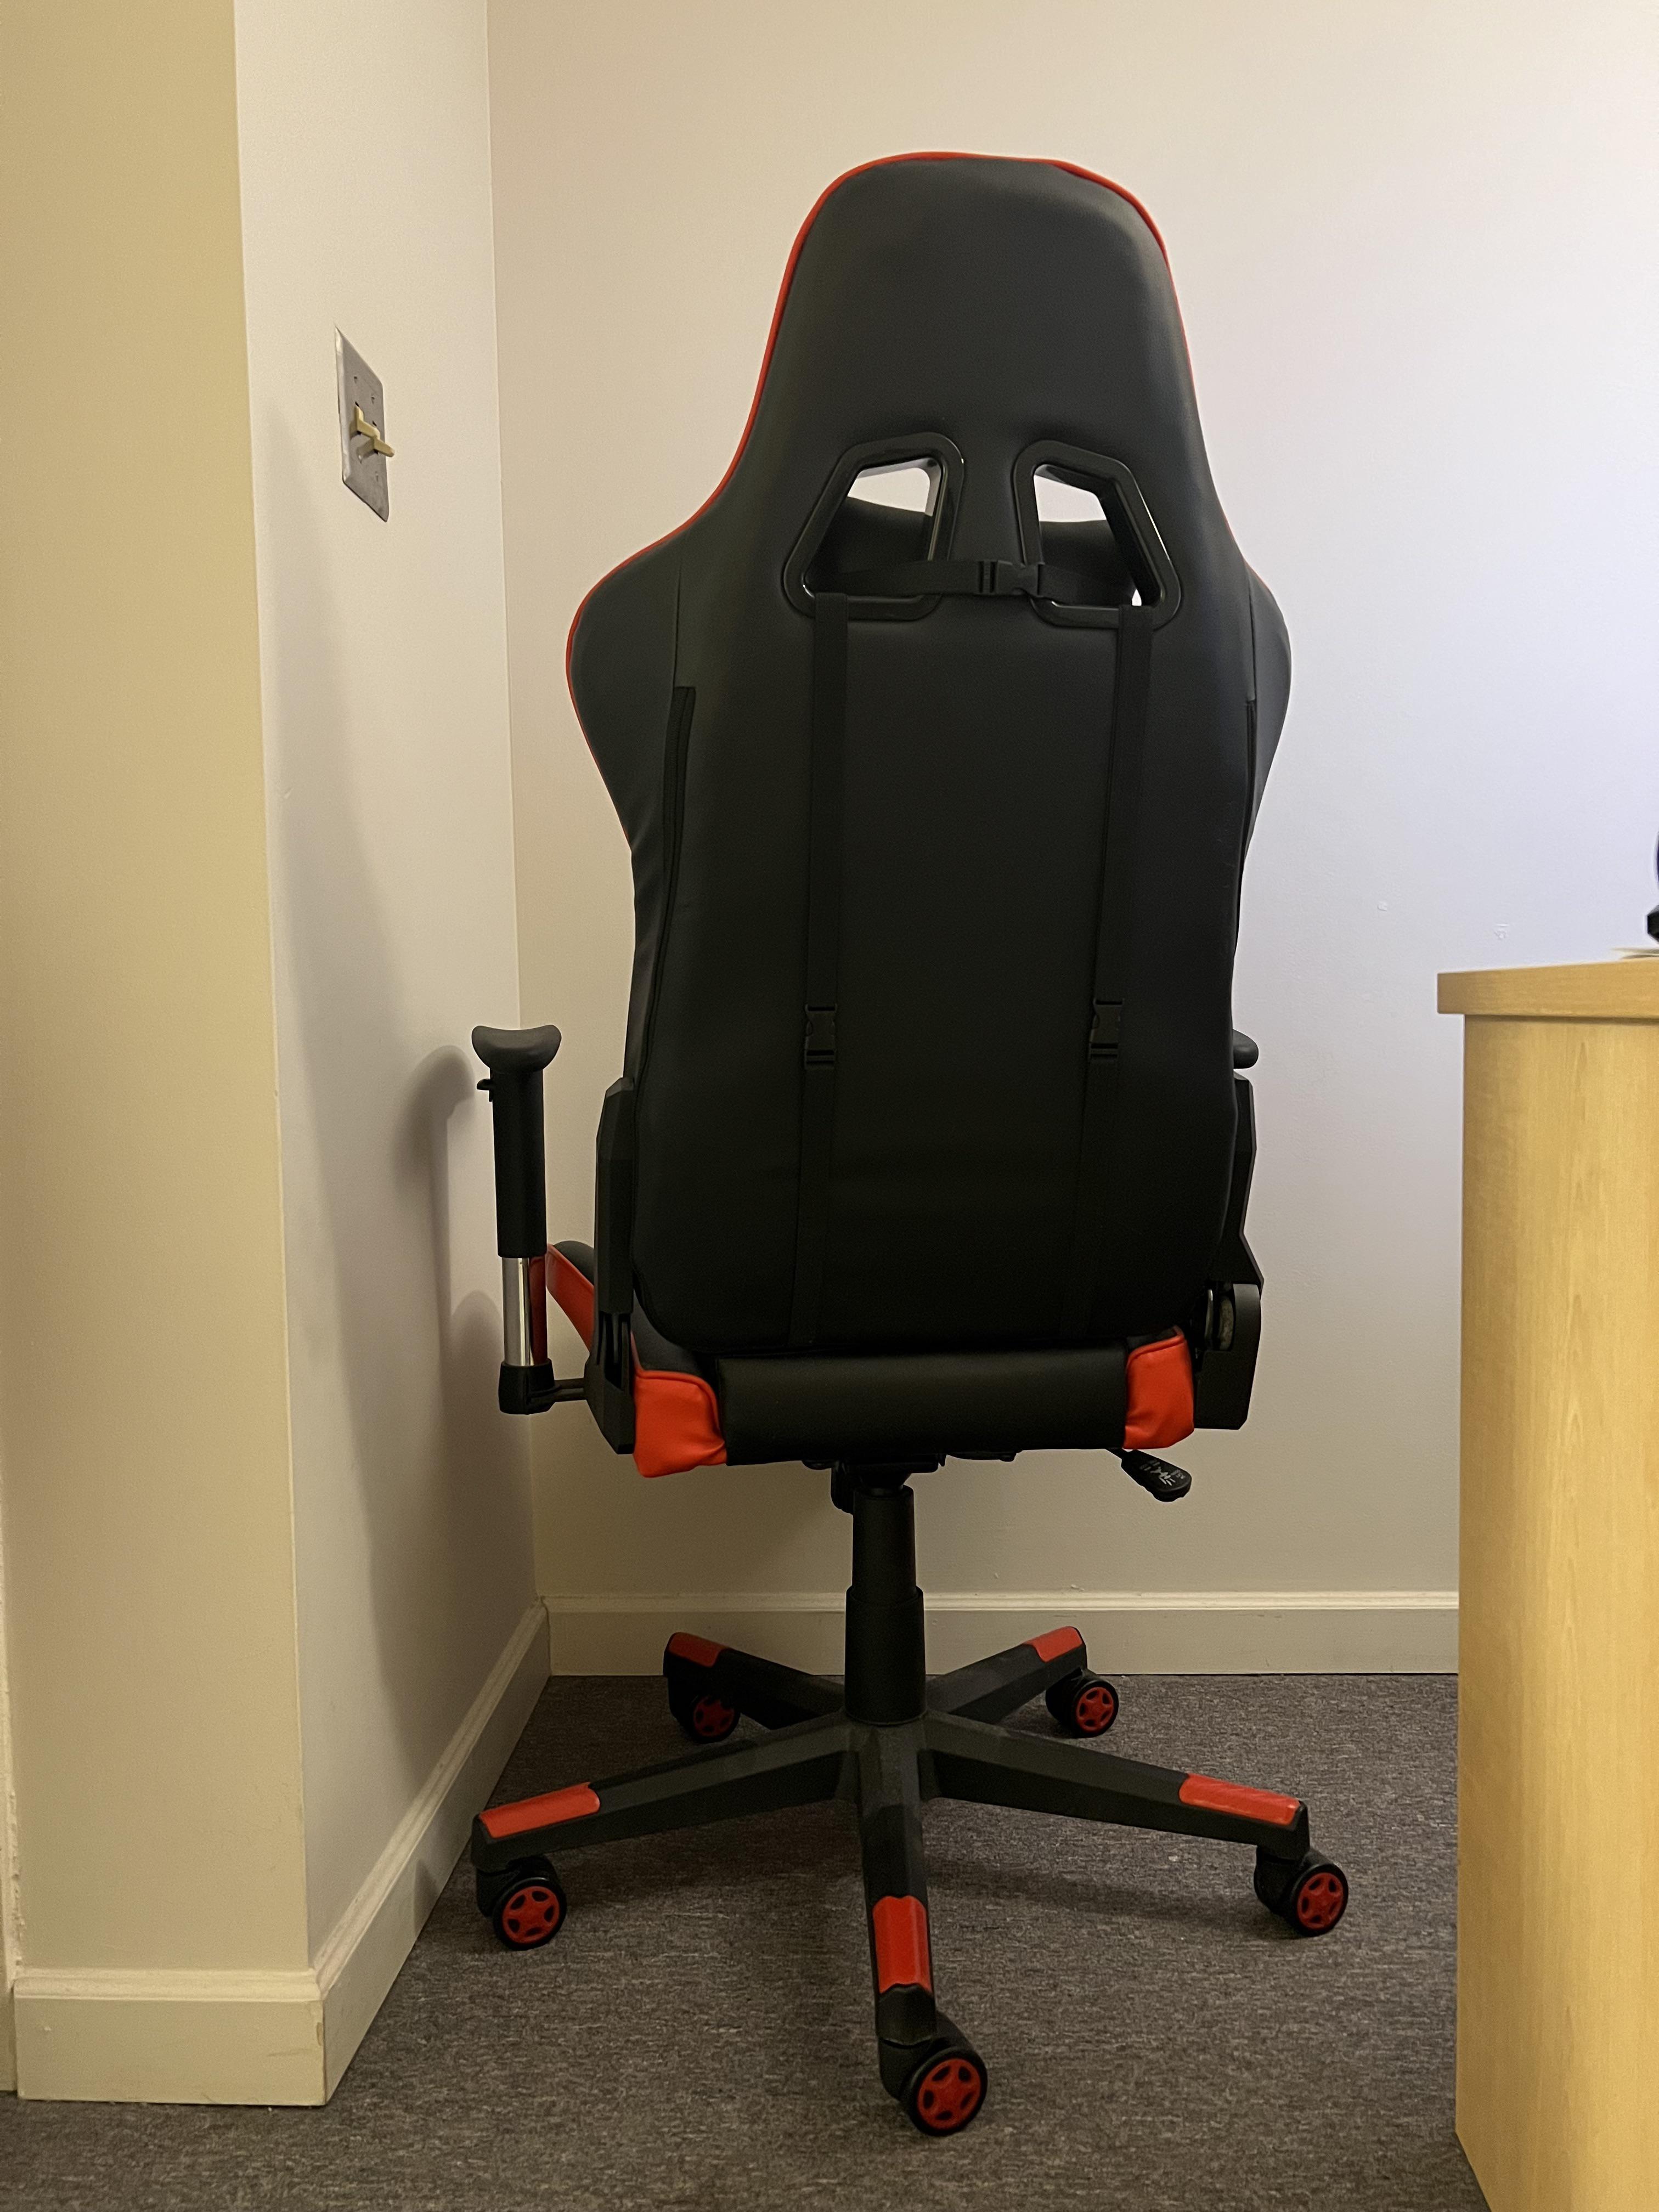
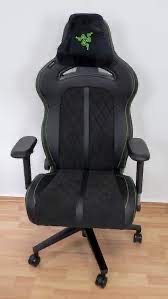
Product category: items_chair
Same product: no